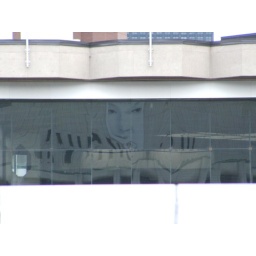
reflection of a poster in the building on the other side of the road